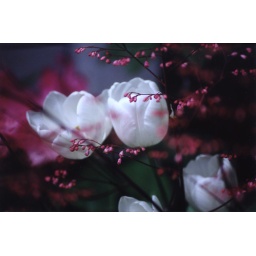
white tulips in pink